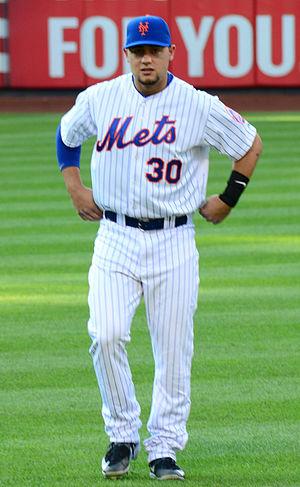
Michael Conforto est un joueur de champ extérieur des Mets de New York de la Ligue majeure de baseball.